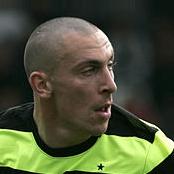
Age: 23